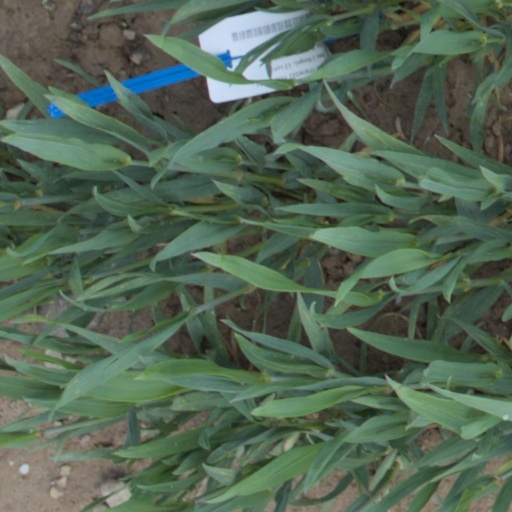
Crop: wheat